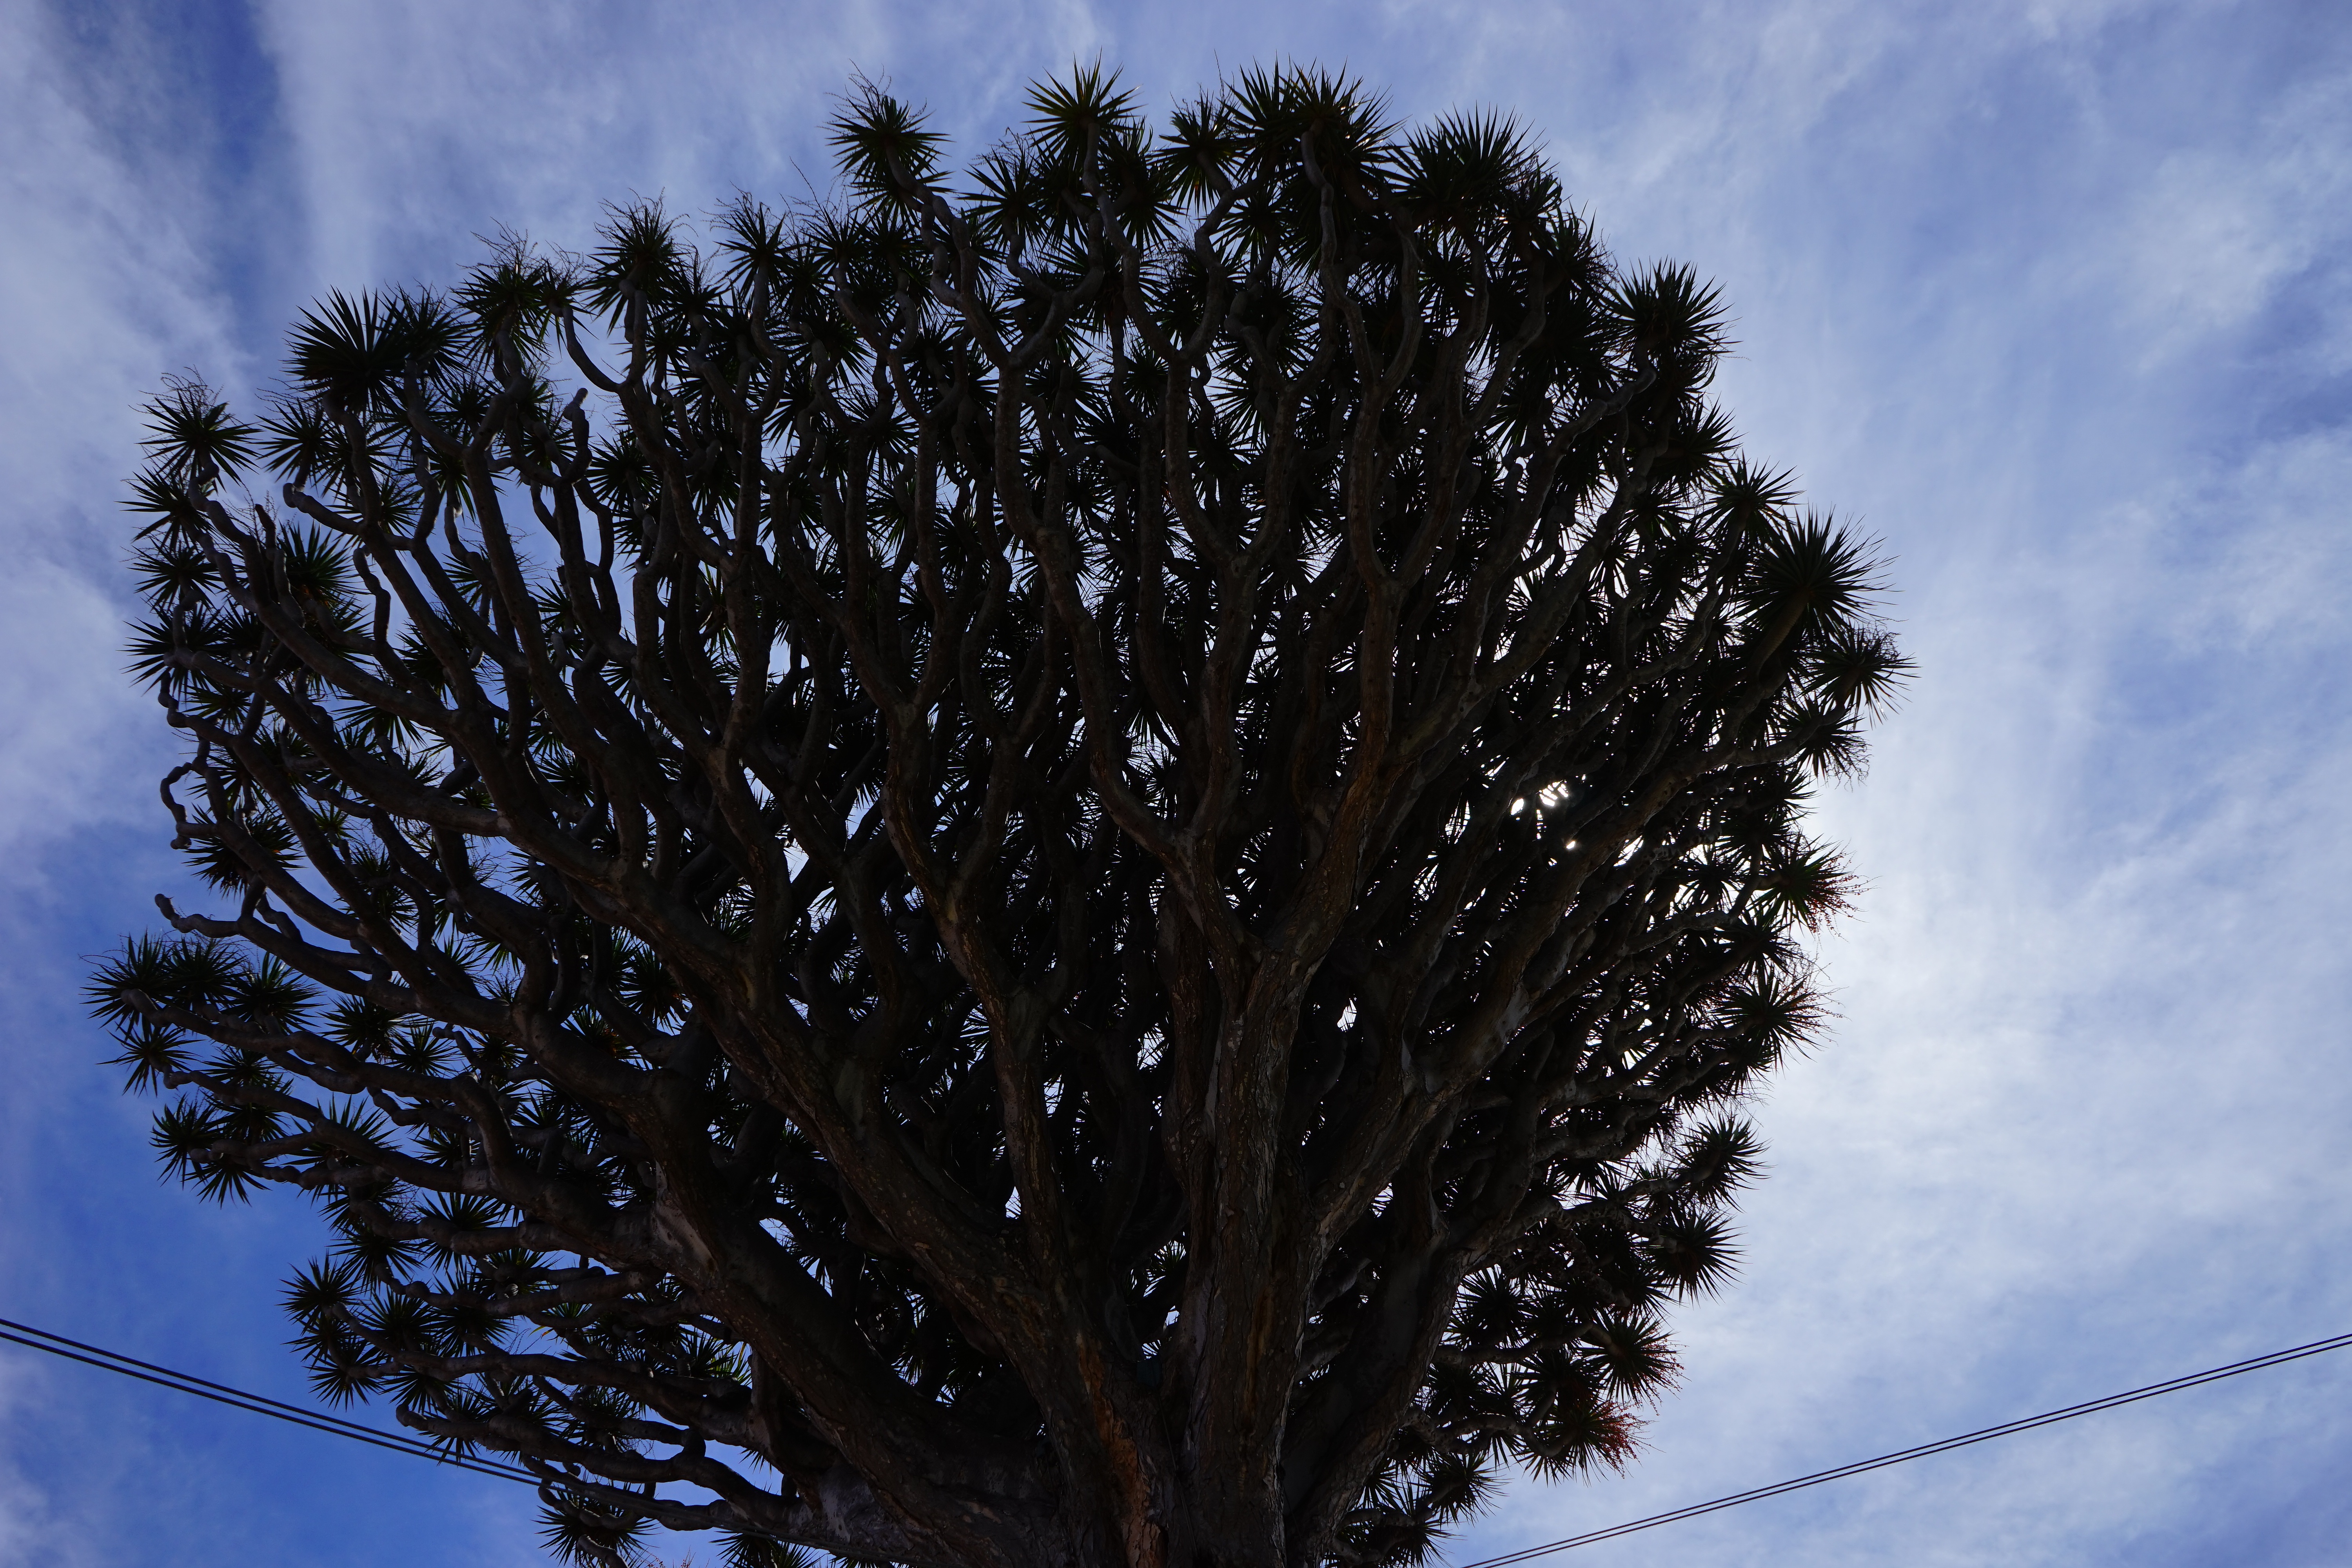
tree, nature, grass, branch, snow, winter, cloud, plant, sky, sunlight, leaf, flower, wind, frost, reflection, blue, crown, aesthetic, branches, tenerife, canary islands, flowering plant, asparagaceae, dragon tree, asparagus plant, dracaena, atmosphere of earth, woody plant, land plant, arecales, palm family, canary island dragon tree, dracaena draco, el drago, icod de los vinos